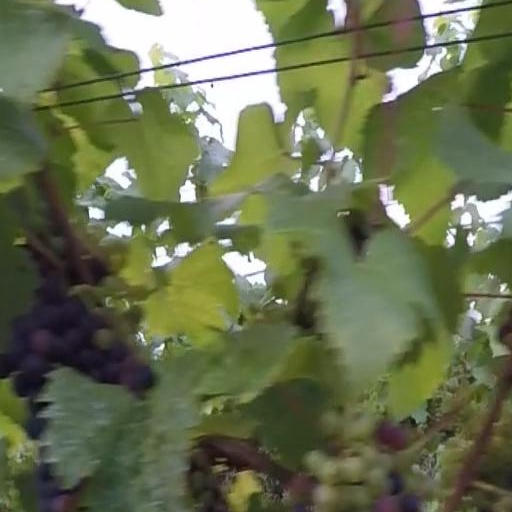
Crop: grape